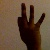
The image shows a hand gesture representing the number 9 in Indian Sign Language.